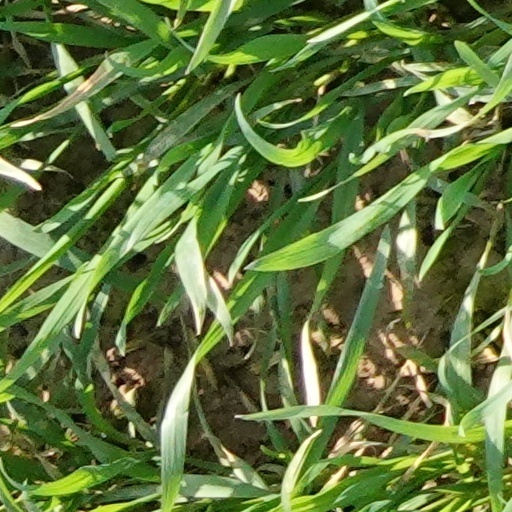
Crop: wheat